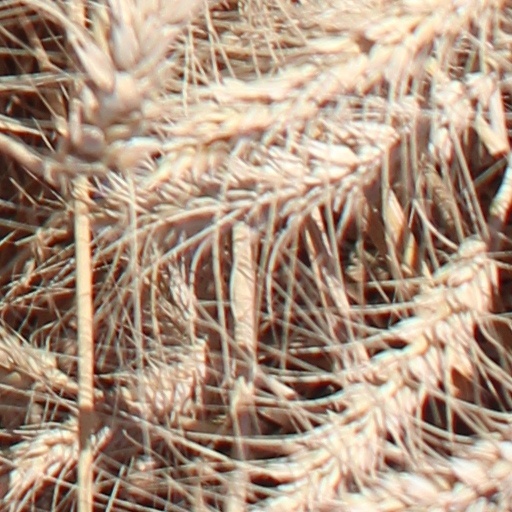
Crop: wheat